Merrow

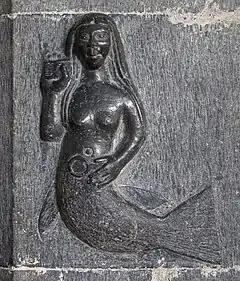
Irish mermaid (bas-relief, Clonfert Cathedral).

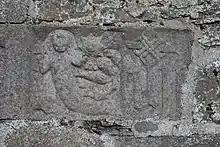
Carving of mermaid (possibly with mirror), Clontuskert Abbey

Merrow (from Irish ', Middle Irish ' or ") is a mermaid or merman in Irish folklore. The term is anglicised from the Irish word murúch.